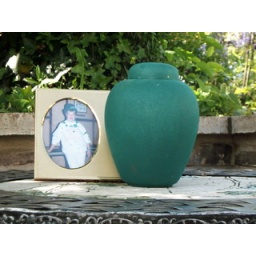
Mom Urn before internment at Raglan, 2005. We planted a light yellow rose (her favourite) in her memory